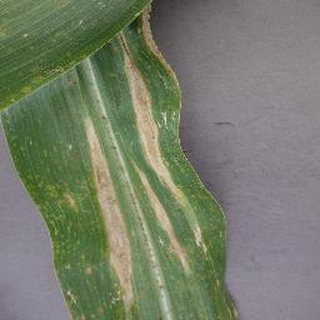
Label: corn_northern_leaf_blight